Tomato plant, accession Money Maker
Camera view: bottom (45 deg); turntable rotation: 90 degrees
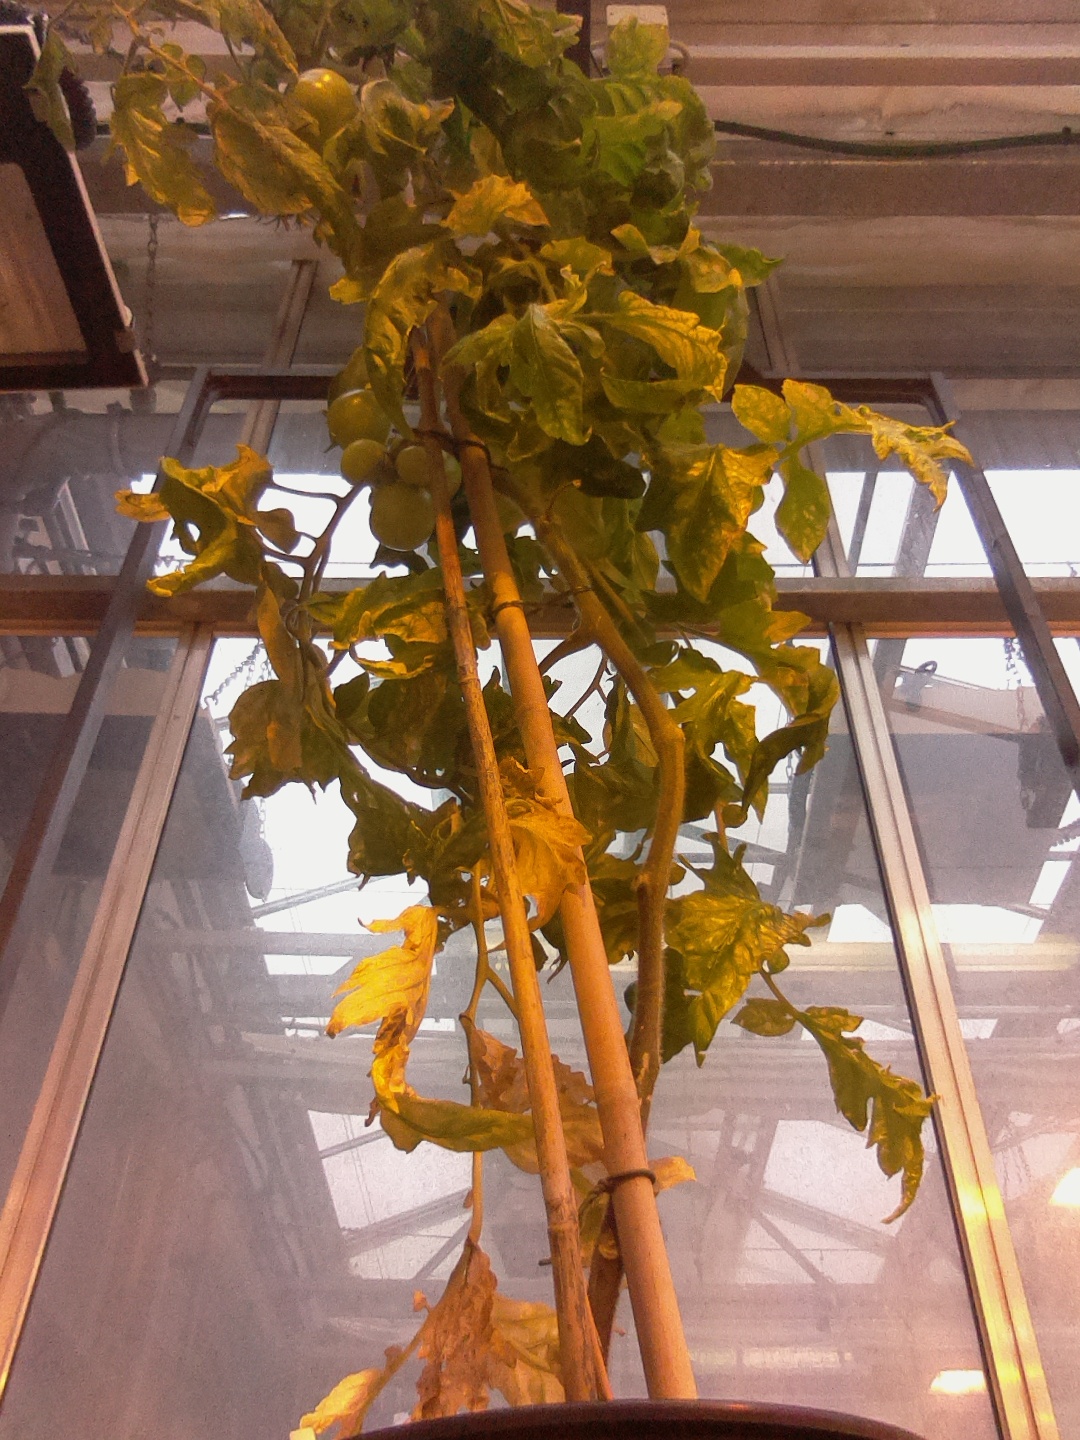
BBCH growth stage 79: 90% -100% of final fruit size